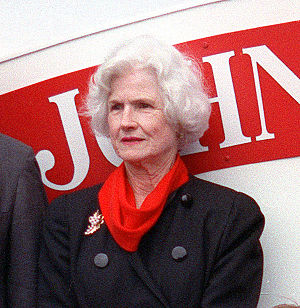
Roberta Wright McCain
Roberta Wright McCain er en amerikansk kvinde, der er mor til senatoren og præsidentkandidaten John McCain.